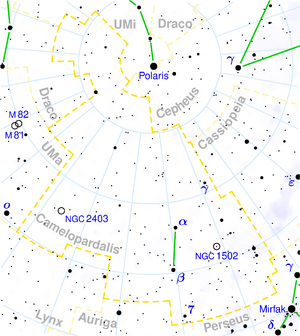
Giraffen
Stjernebilledet Giraffen (Camelopardus).
Giraffen er et stjernebillede på den nordlige himmelkugle.